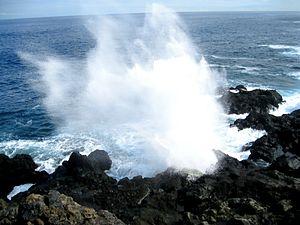
Un souffleur à la Réunion
Le Souffleur est une curiosité naturelle située sur le littoral de la commune de Saint-Leu, à La Réunion. Sous les coups répétés de la houle, un violent jet d'embruns monte dans les airs jusqu'à plusieurs mètres.
Saint-Leu est une ville balnéaire de l'île de La Réunion, sur la côte ouest de ce département d'outre-mer français de l'océan Indien.